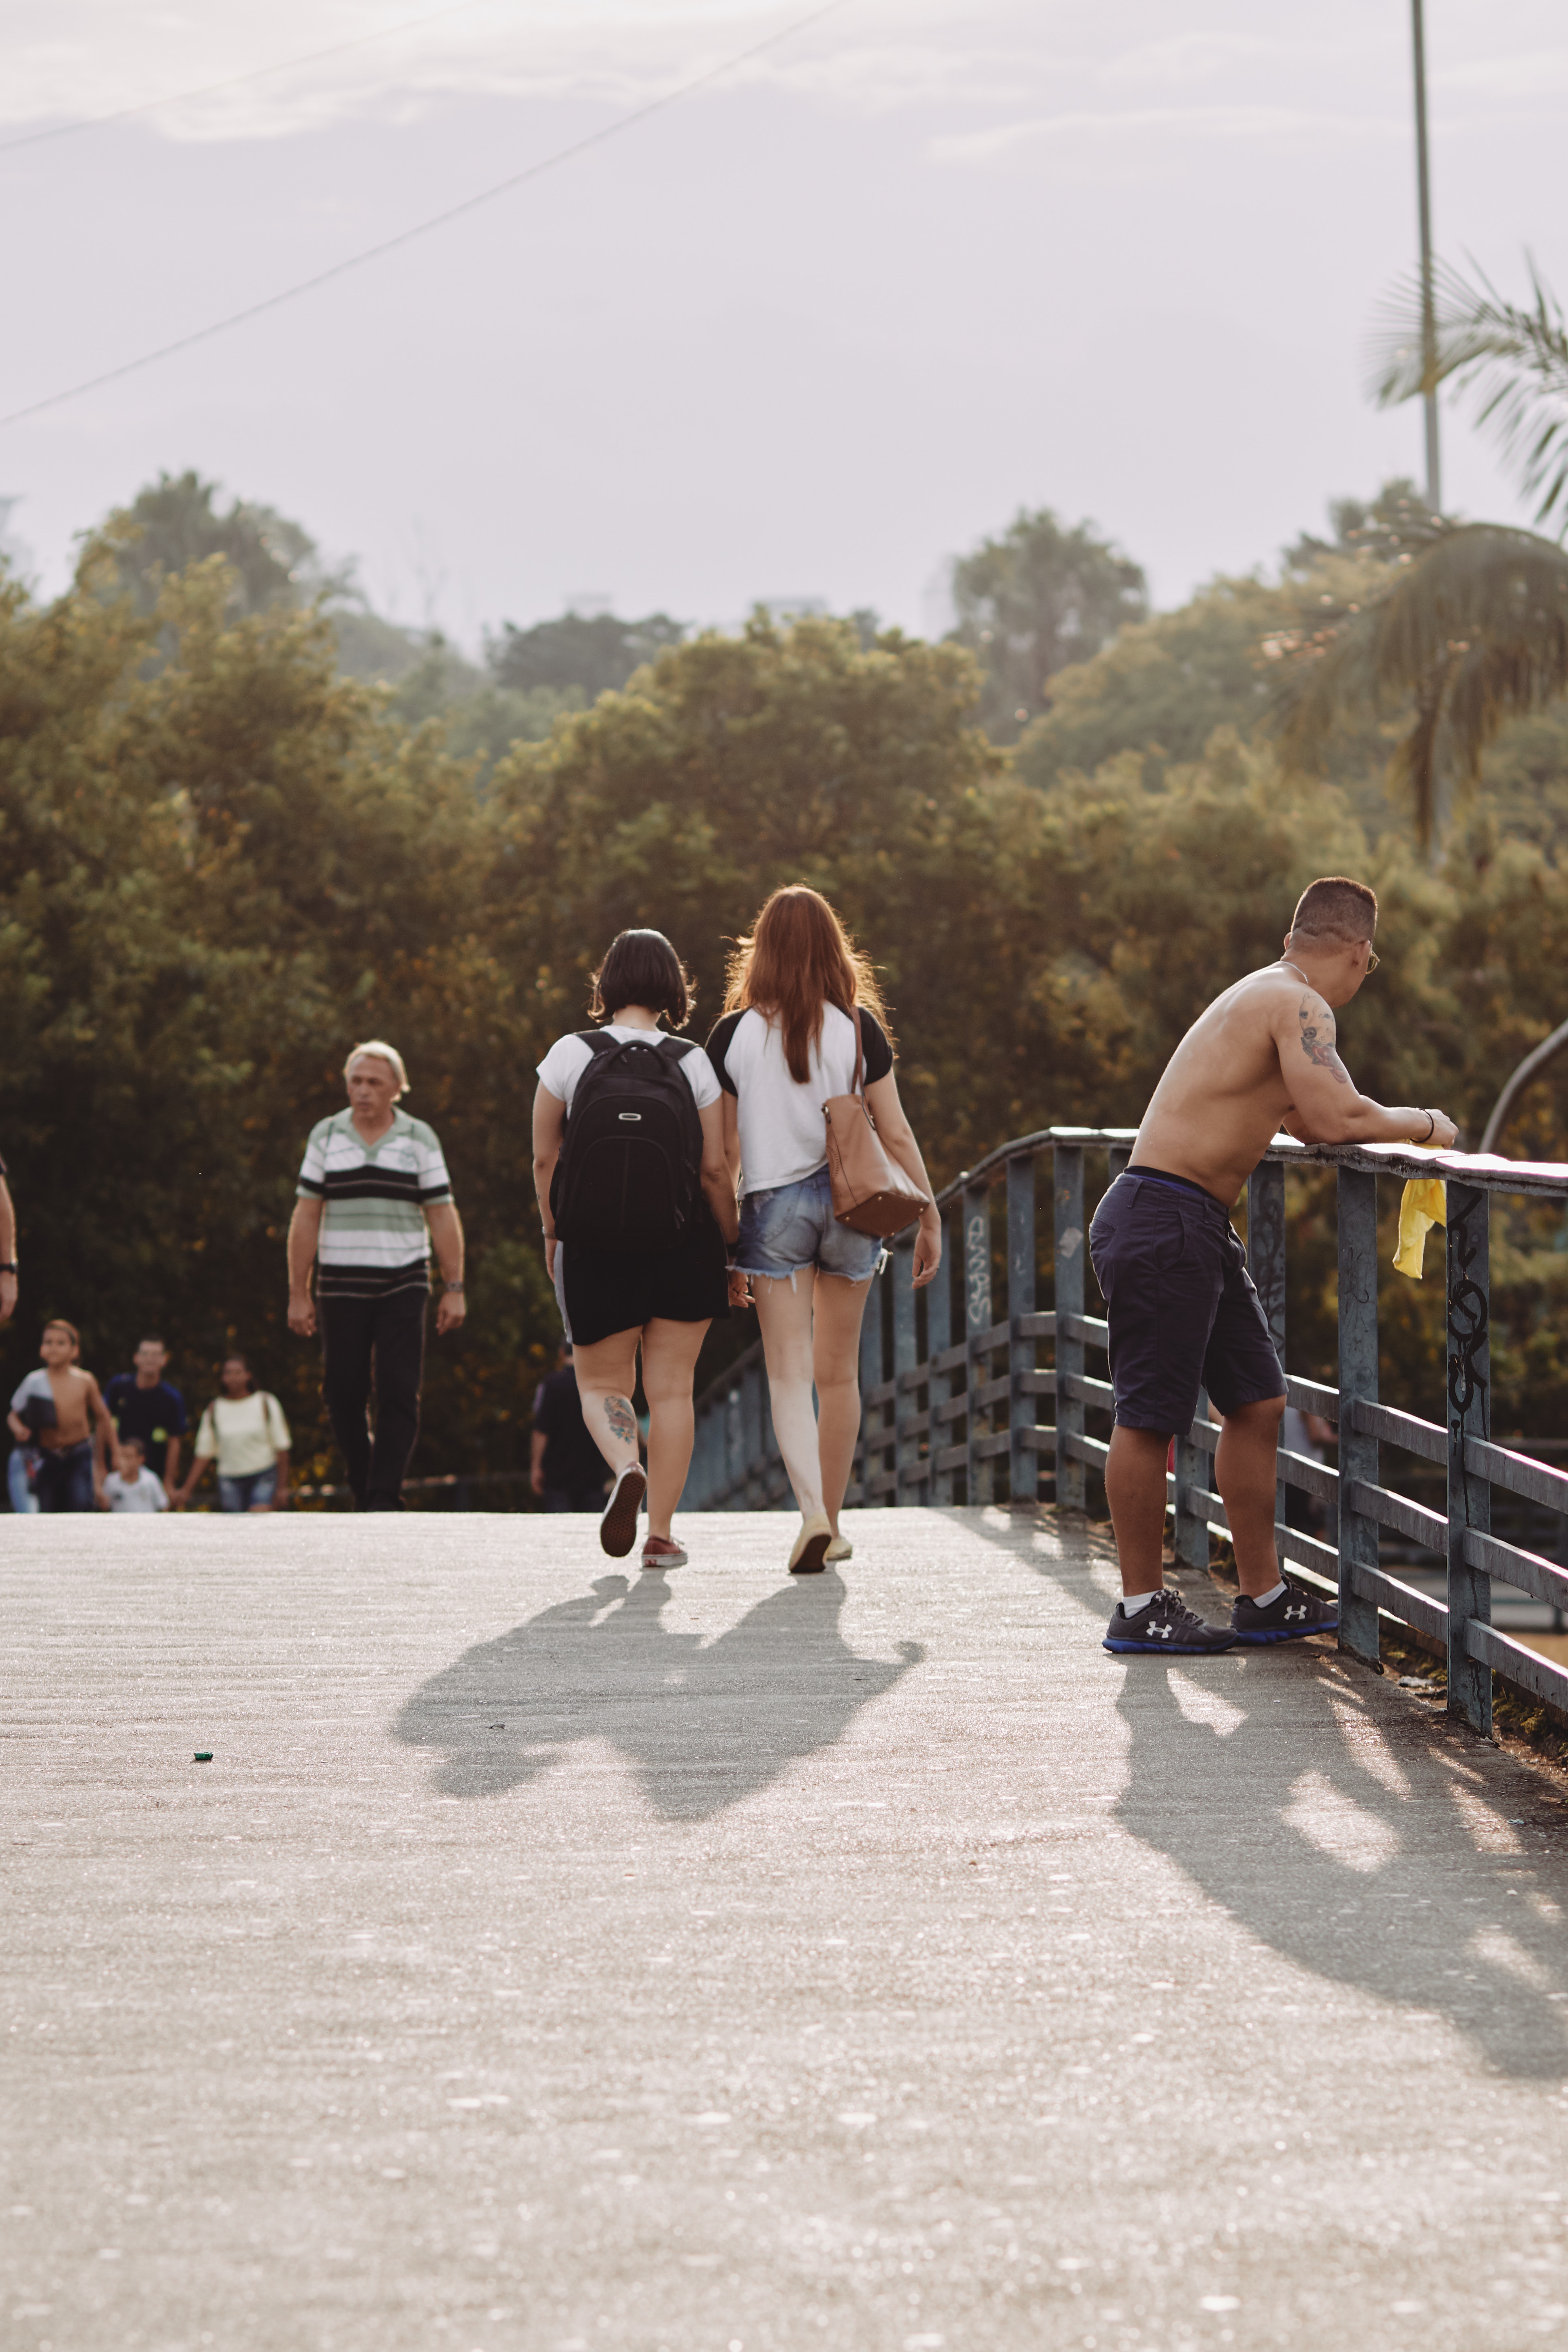
tree, leisure, photography, footwear, tourism, recreation, vacation, crowd, street, road, Barechested